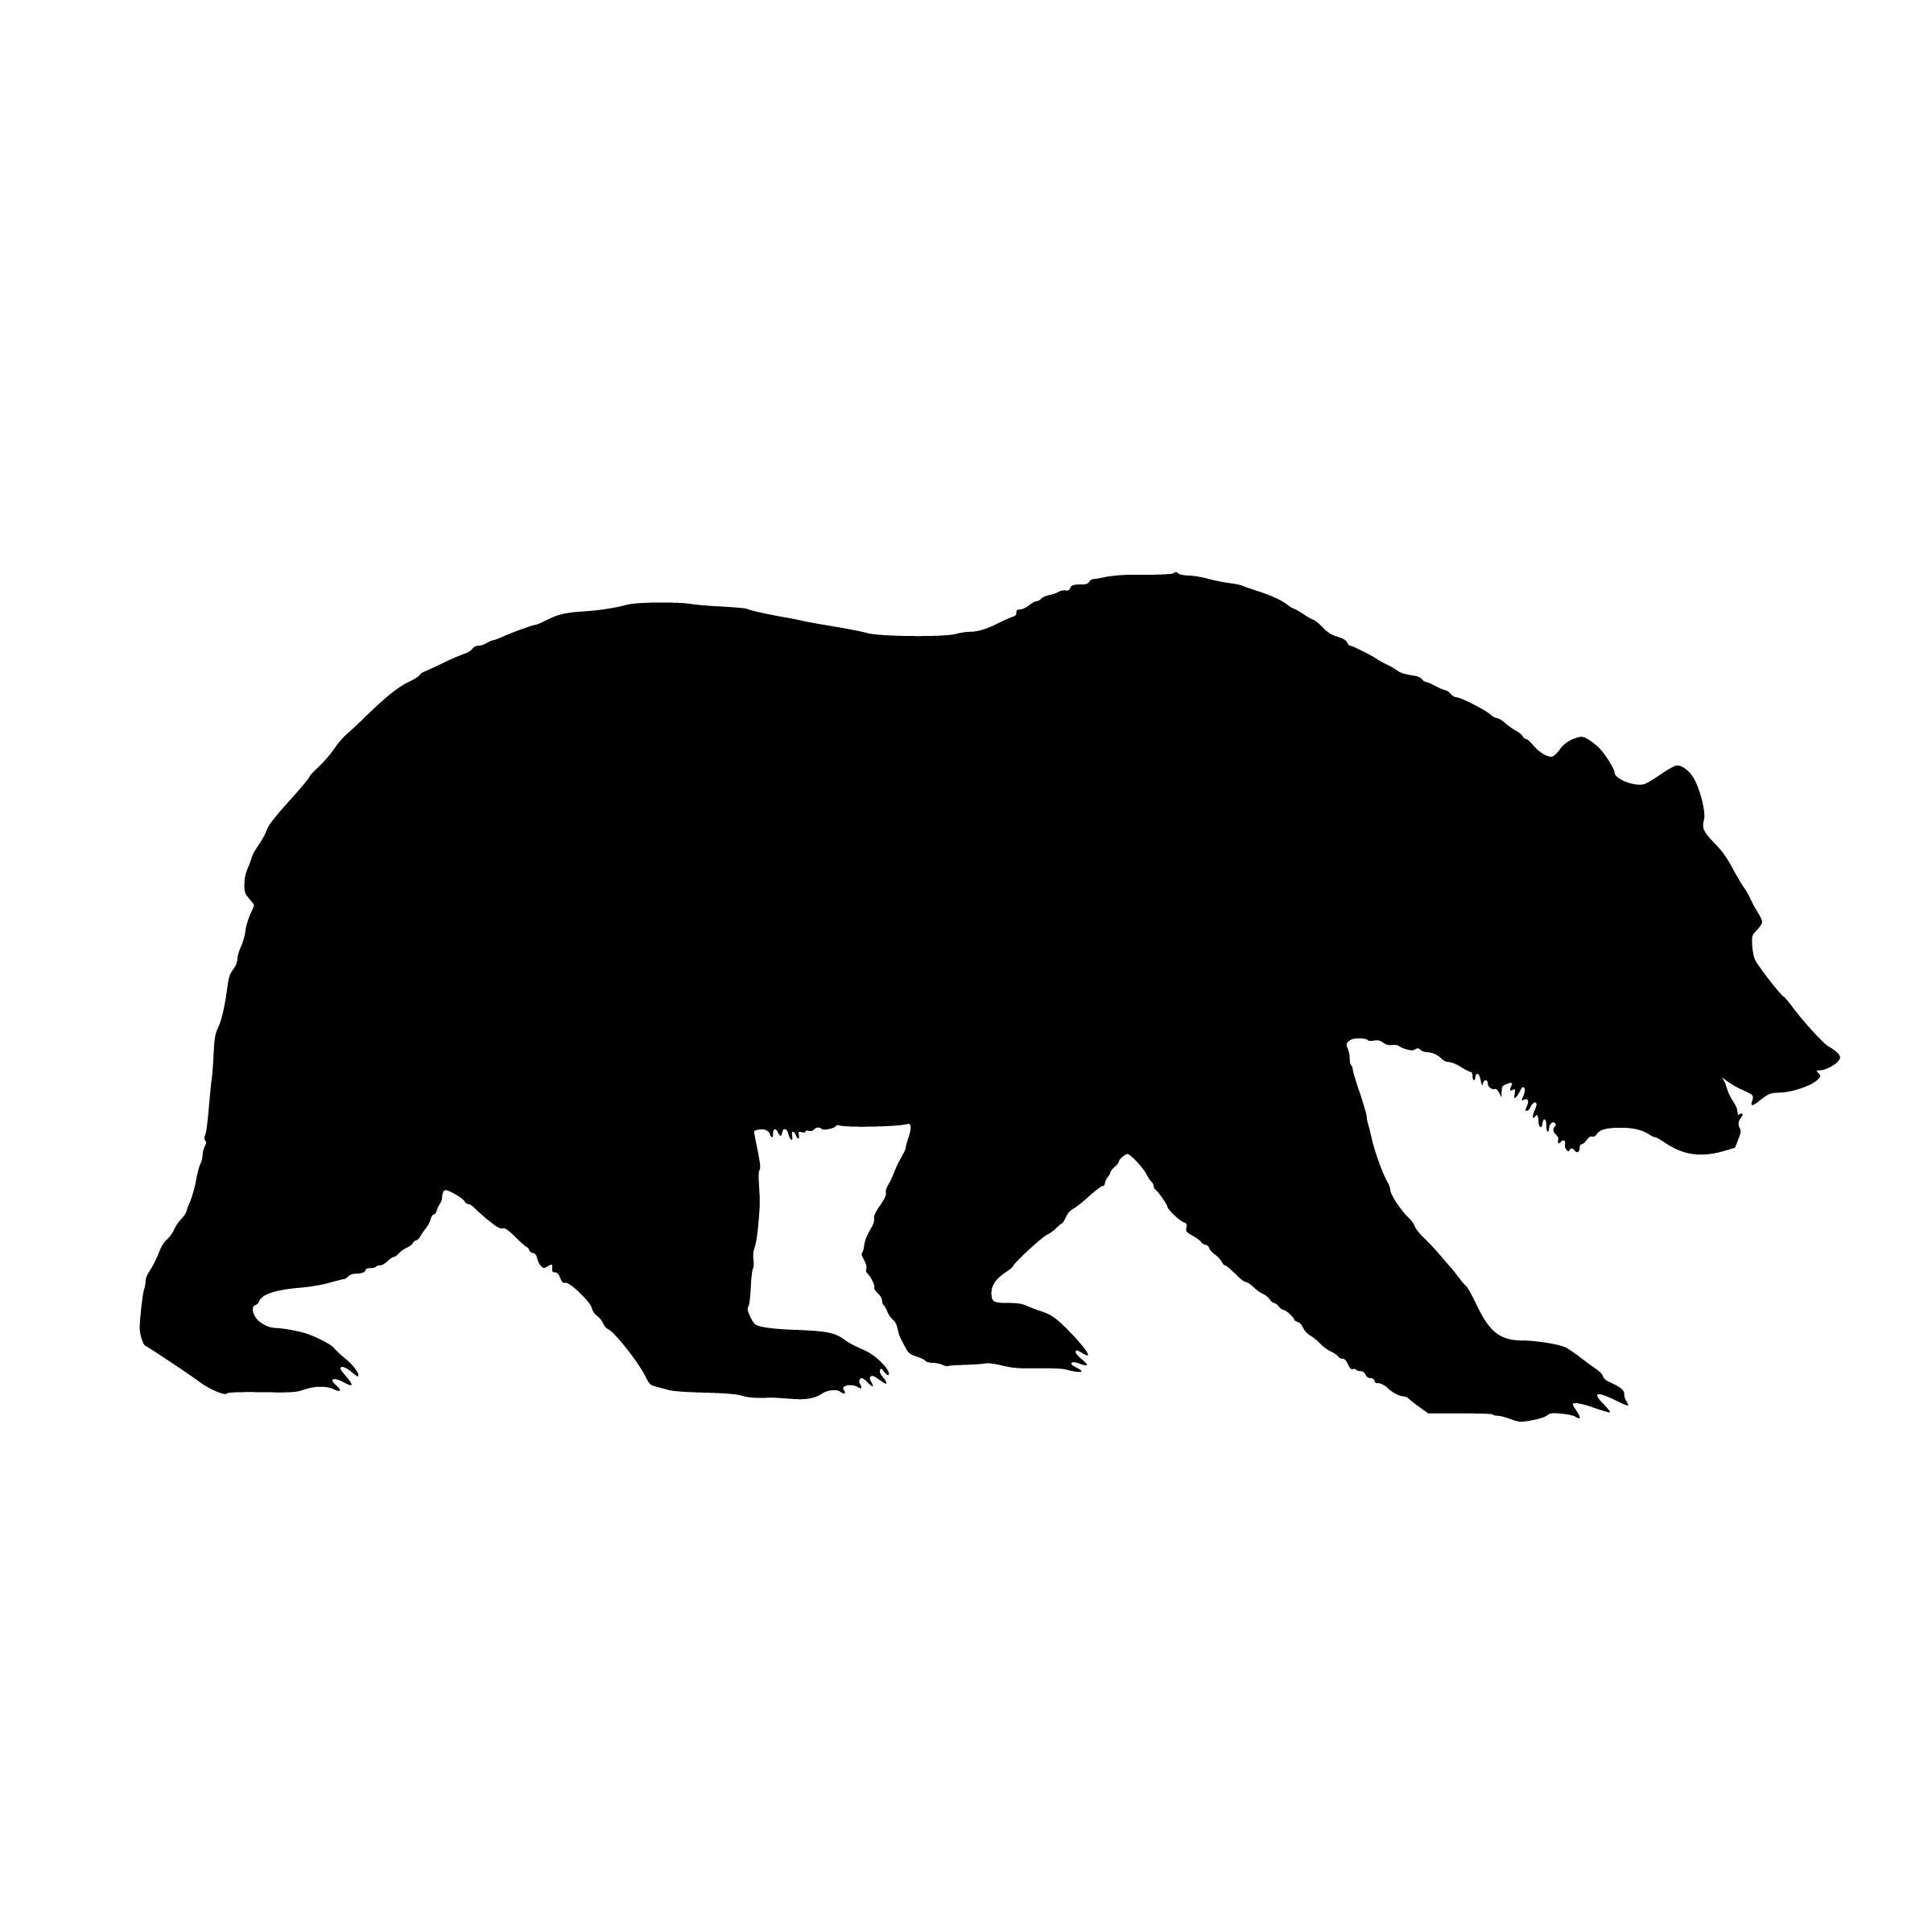
bear, large, heavy, mammal, bruin, boor, ruffian, animal, beast, brute, silhouette, black, black and white, fauna, carnivoran, wildlife, terrestrial animal, snout, graphics, grizzly bear